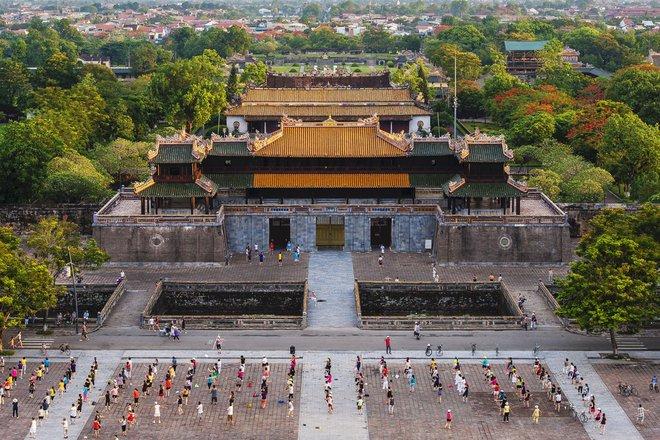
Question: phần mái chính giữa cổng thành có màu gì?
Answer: phần mái chính giữa cổng thành có màu đỏ